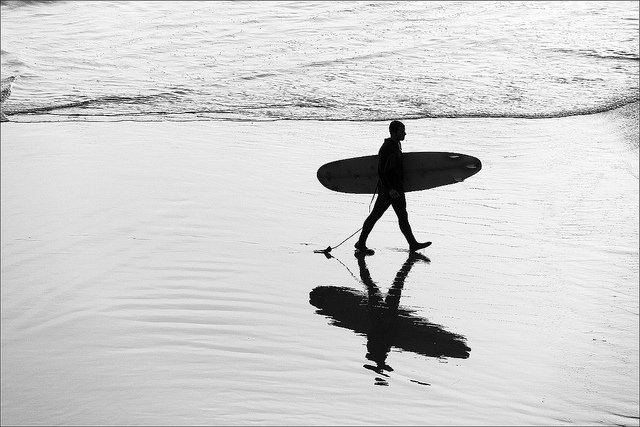
user: Given an image and a question. Answer the question in a short answer. Question: Which fifties musical group was famous for incorporating this item being carried into its music? Short Answer:
assistant: beach boy